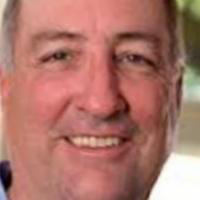
Age group: age 41-55